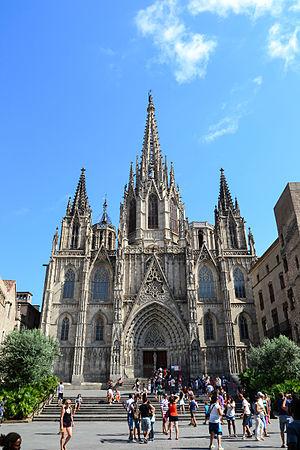
La cathédrale basilique métropolitaine de la Sainte-Croix et de Sainte Eulalie de Barcelone, souvent surnommée Seu en catalan, est la cathédrale de l'archidiocèse catholique de Barcelone.